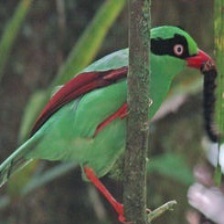
Species: GREEN MAGPIE
Scientific name: CISSA CHINENSIS
ImageNet parent category: magpie